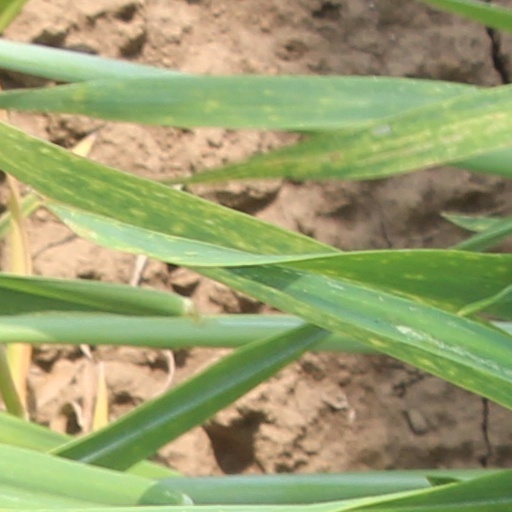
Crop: wheat